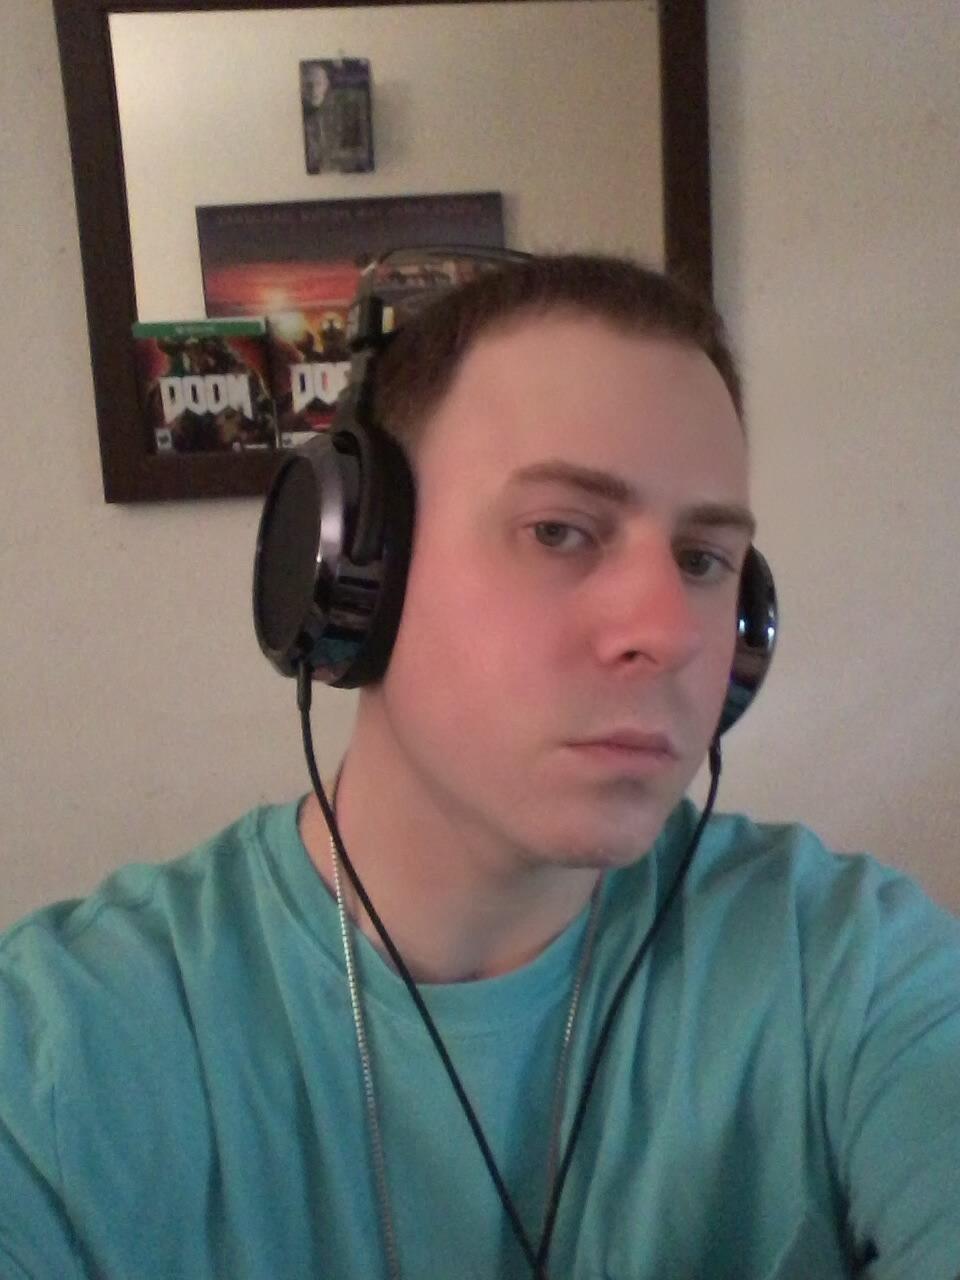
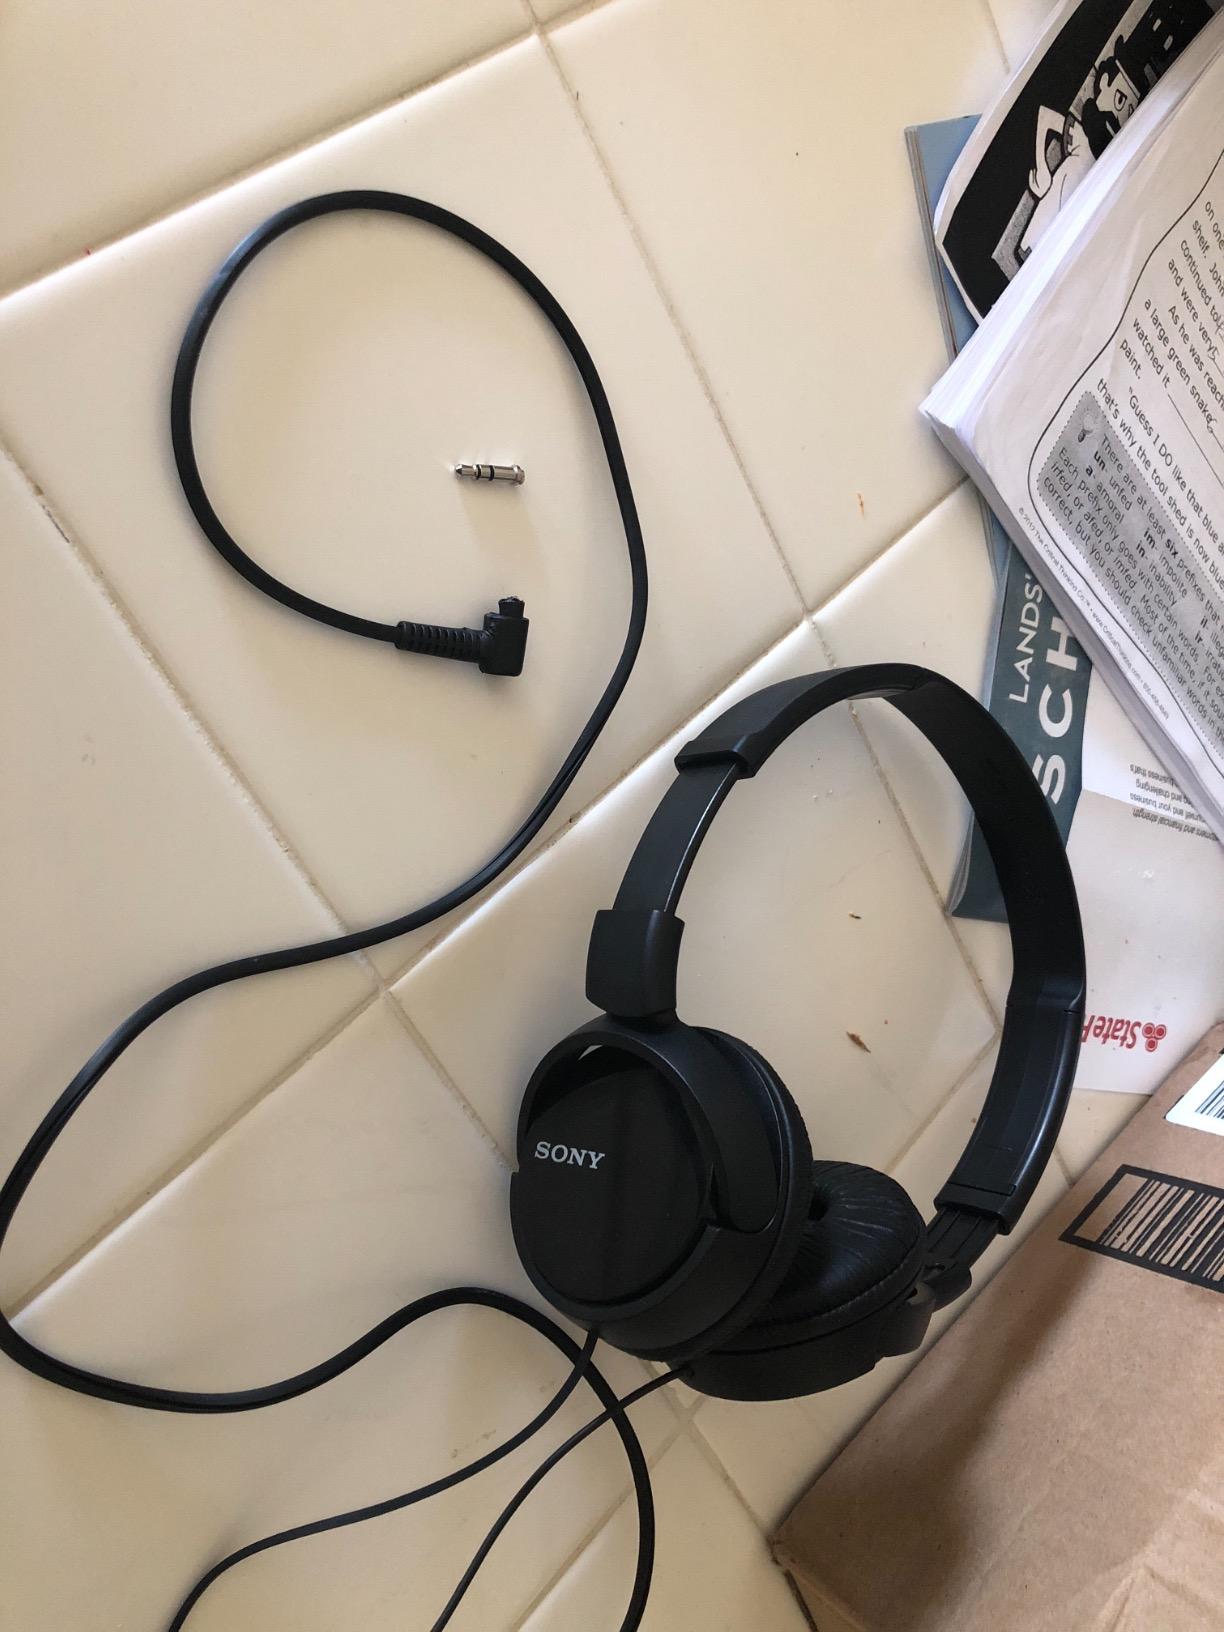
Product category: headphones
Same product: no